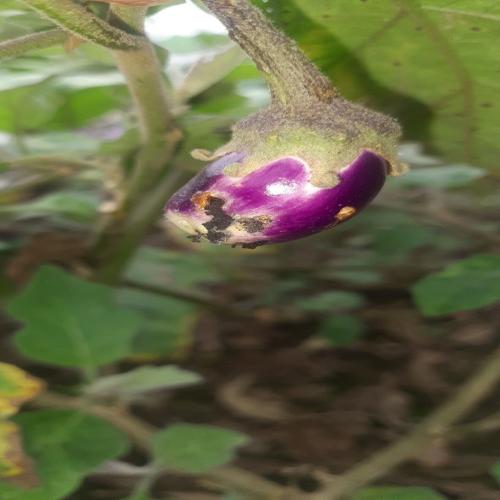
Label: Shoot and Fruit Borer